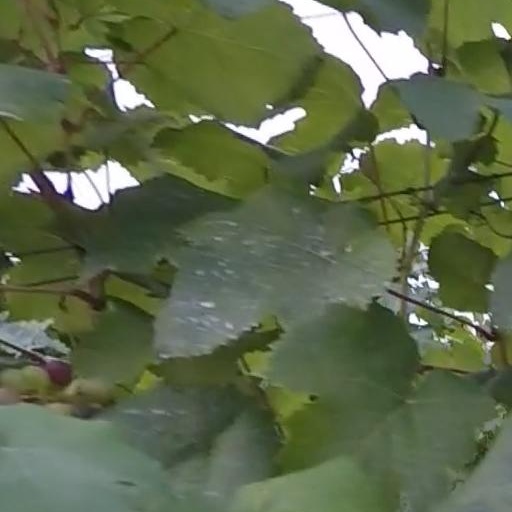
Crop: grape